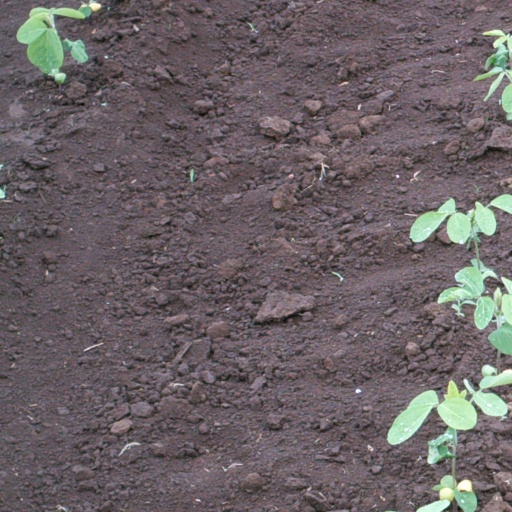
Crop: soybean